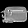
Label: Bag